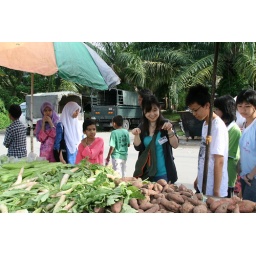
There were plenty of fresh vegetables and fruits in the market